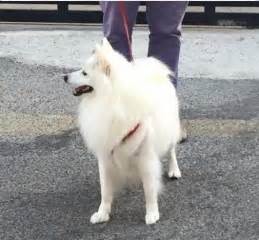
Label: cane